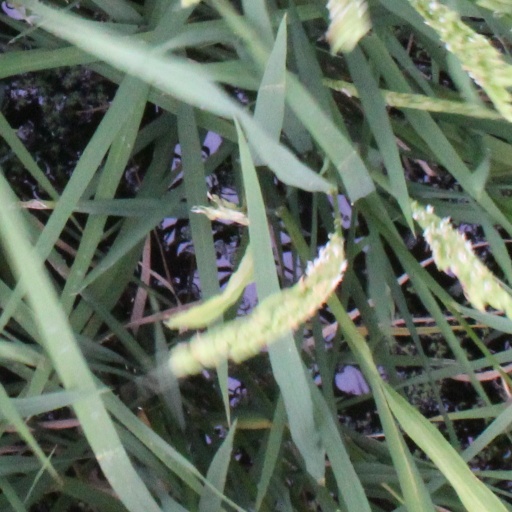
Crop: rice